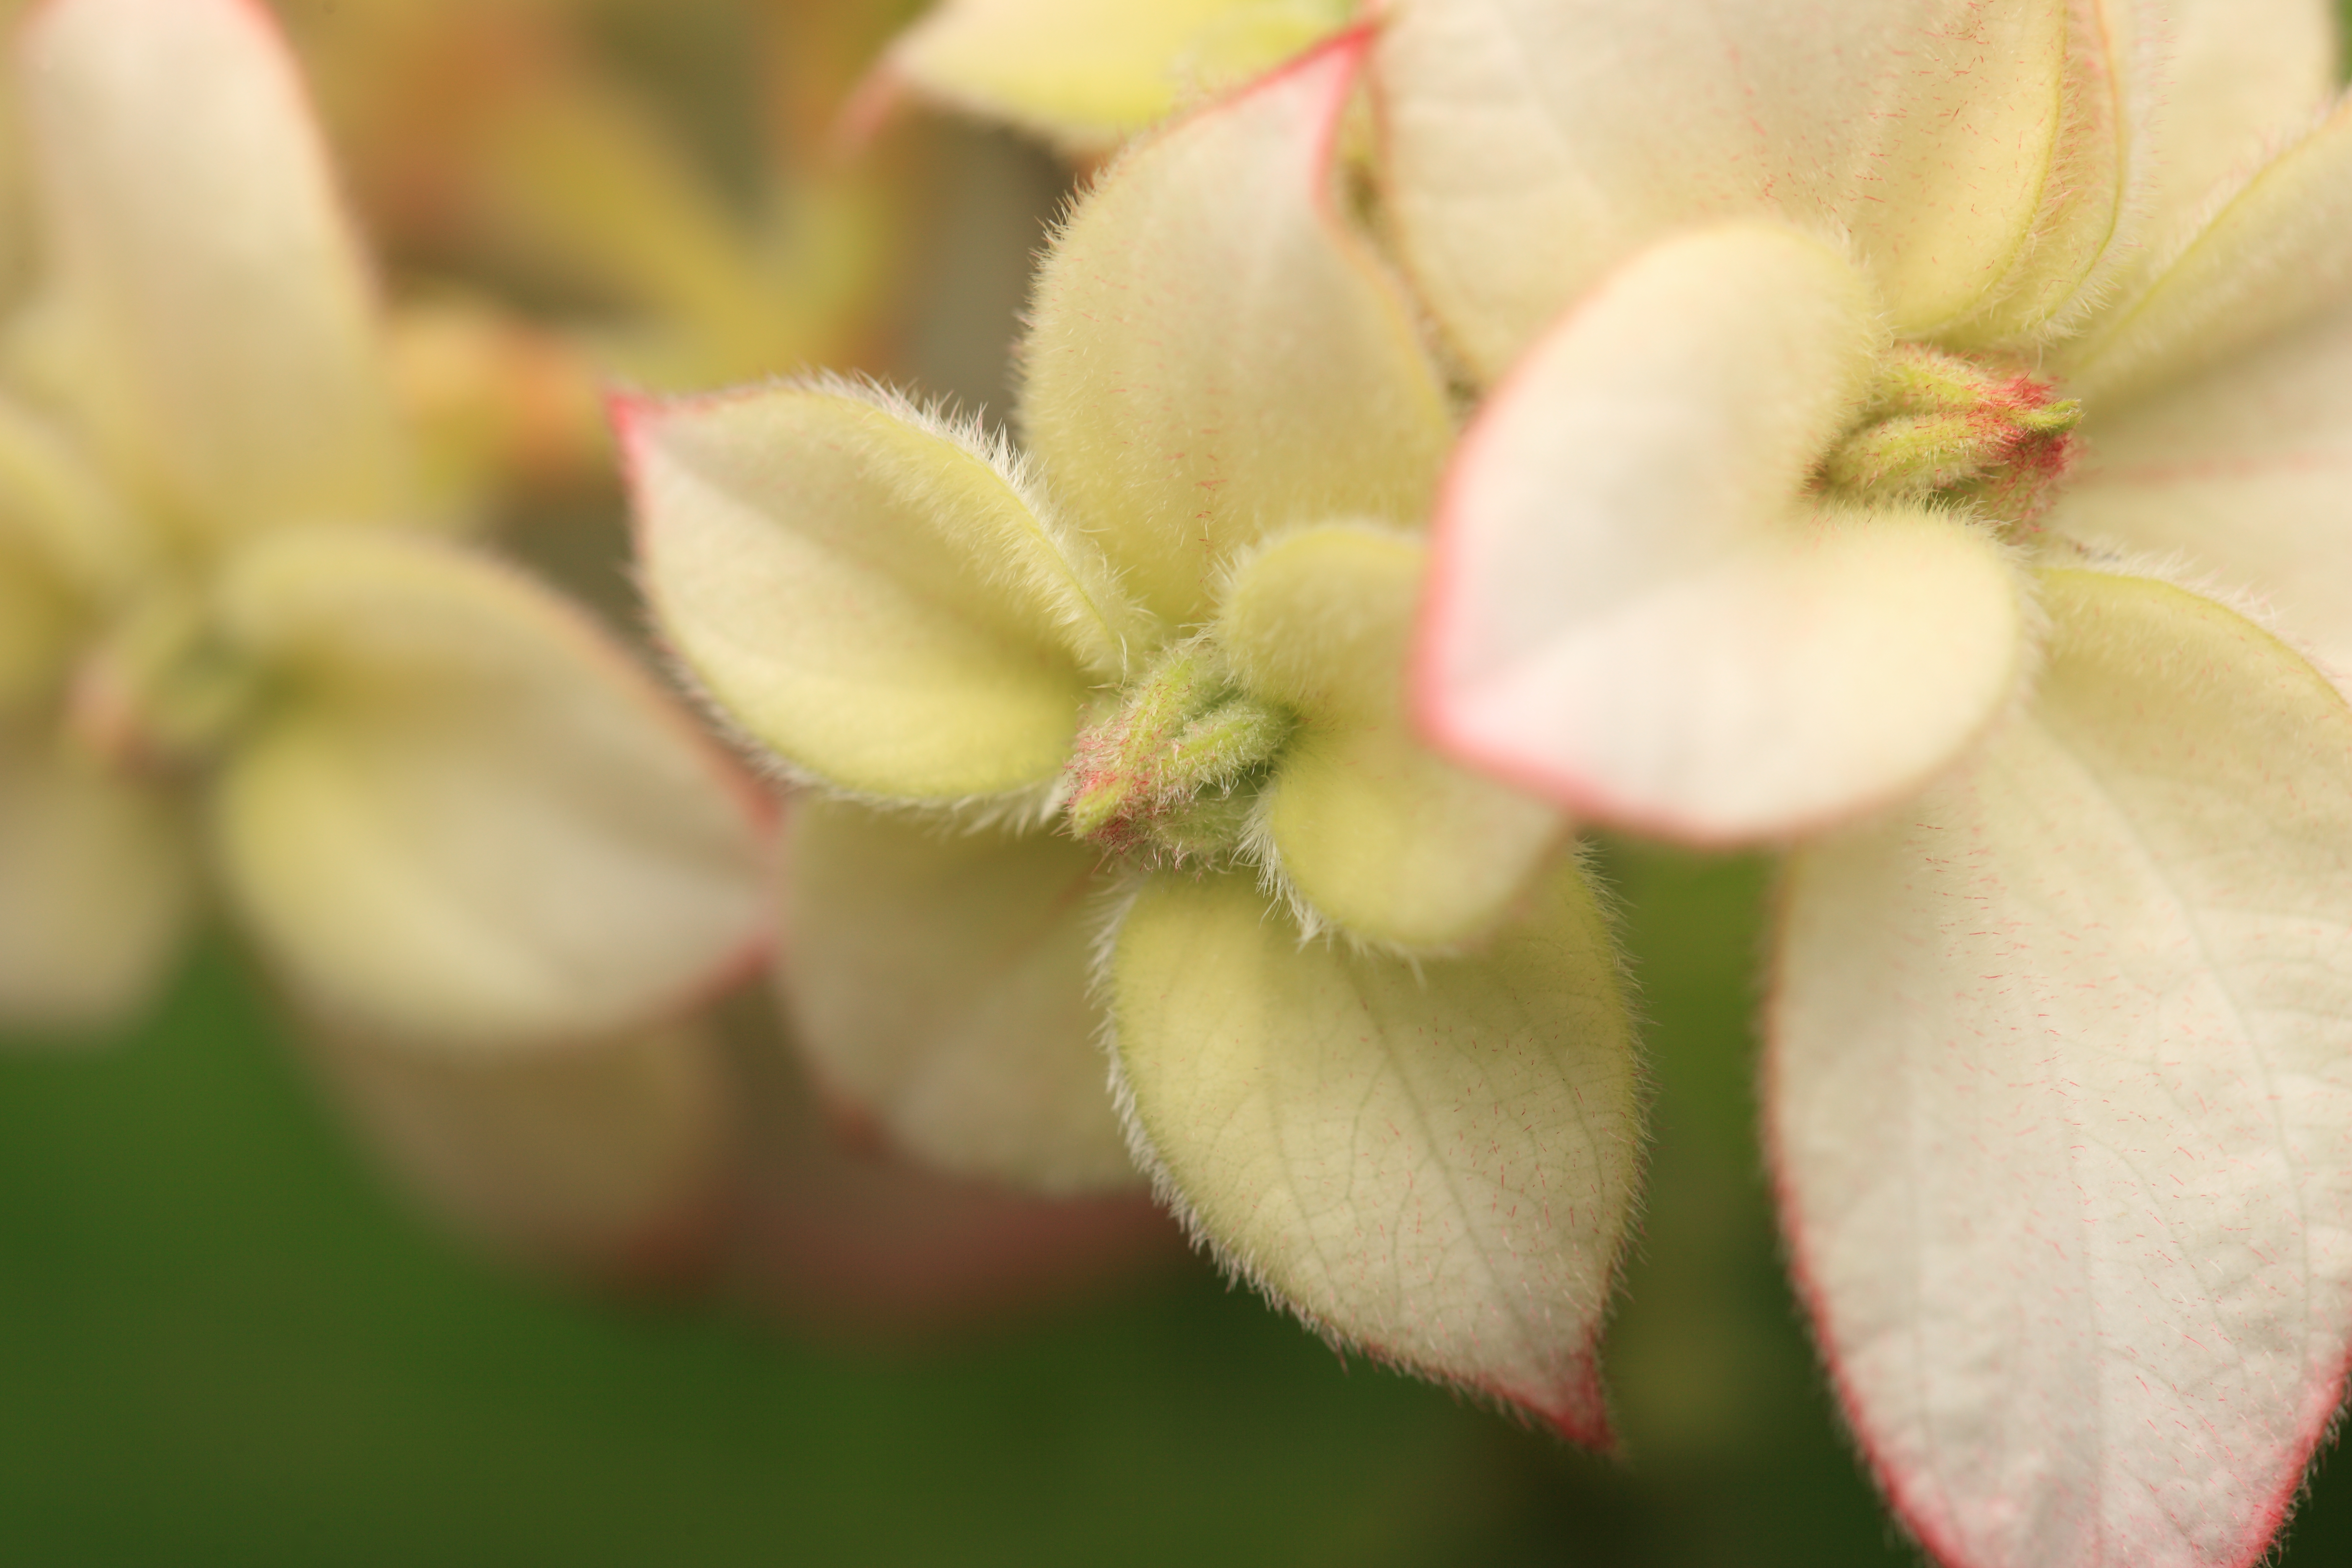
nature, branch, blossom, plant, photography, leaf, flower, petal, green, high, botany, yellow, flora, wildflower, close up, shrub, tochigi, 5d, center, hires, bud, markii, hi, res, resolution, shimotsuga, macro photography, flowering plant, plant stem